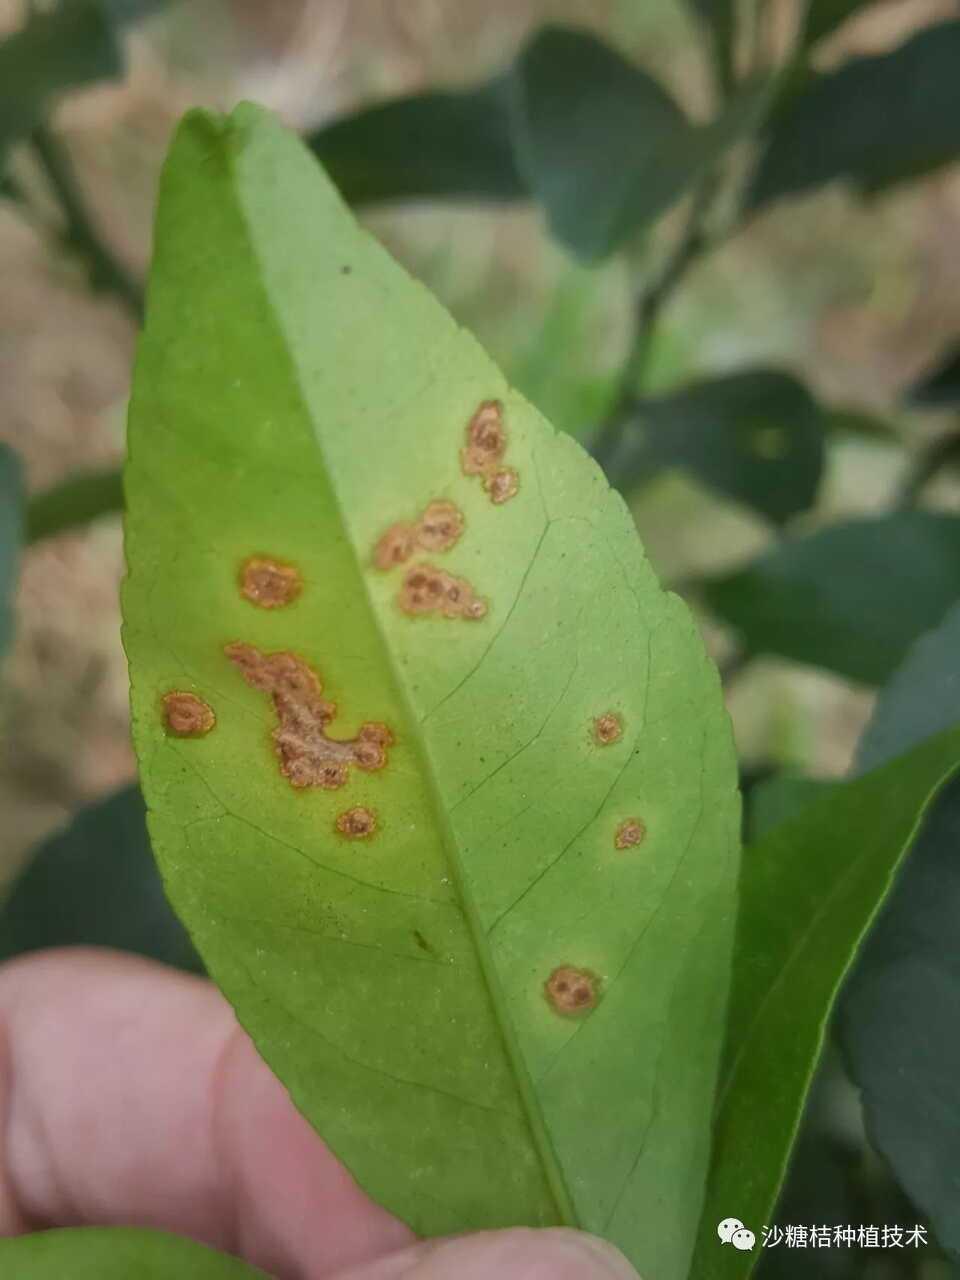
Plant: Citrus
Disease: citrus canker